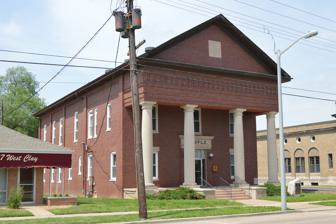
Building: Collinsville Masonic Temple
Country: United States of America
Year built: 1912
United States historic place Collinsville Masonic Temple Lodge #712 A.F. & A.M. U.S. National Register of Historic Places Western side and front Show map of Illinois Show map of the United States Location 213 W. Clay St., Collinsville, Illinois Coordinates 38°40′20″N 89°59′21″W / 38.67222°N 89.98917°W / 38.67222; -89.98917 Area less than one acre Built 1912 Architect Kennedy, J.W. Architectural style Masonic lodge NRHP reference No. 05000430 Added to NRHP May 22, 2005 The Collinsville Masonic Temple is a historic Masonic building located in Collinsville, Illinois . It houses Collinsville Lodge No. 712, A.F. & A.M, which was established in 1872 as the city's chapter of the Freemasons. The building was constructed in 1912; prior to then, the Masons had met in rented buildings. The Classical Revival building's front facade features a brick entablature and pediment supported by four two-story Doric columns . The Masonic Temple is the oldest fraternal meeting house in Collinsville which is still used by the organization which built it. The building was listed on the National Register of Historic Places in 2005. References